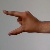
The image shows a hand gesture representing the letter 'Z' in Indian Sign Language.